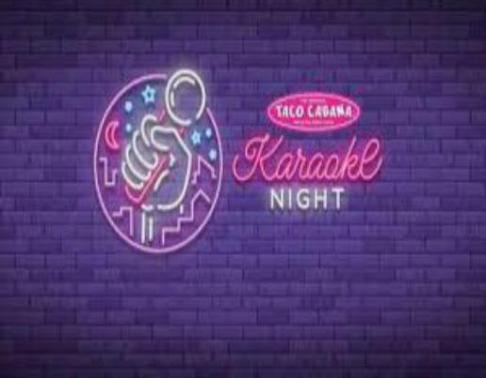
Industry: Food